Elucidarium

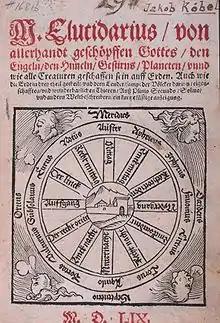
A German chapbook version printed in 1559. The title page shows a compass rose with the names of twelve winds.

Elucidarium (also Elucidarius, so called because it "elucidates the obscurity of various things") is an encyclopedic work or "summa" about medieval Christian theology and folk belief, originally written in the late 11th century by Honorius Augustodunensis, influenced by Anselm of Canterbury and John Scotus Eriugena. It was probably complete by 1098, as the latest work by Anselm that finds mention is "Cur deus homo". This suggests that it is the earliest work by Honorius, written when he was a young man. It was intended as a handbook for the lower and less educated clergy. Valerie Flint (1975) associates its compilation with the 11th-century Reform of English monasticism.